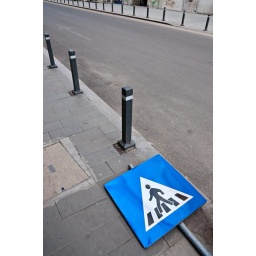
Blue square pedestrian crossing sign left on the ground near an empty street.